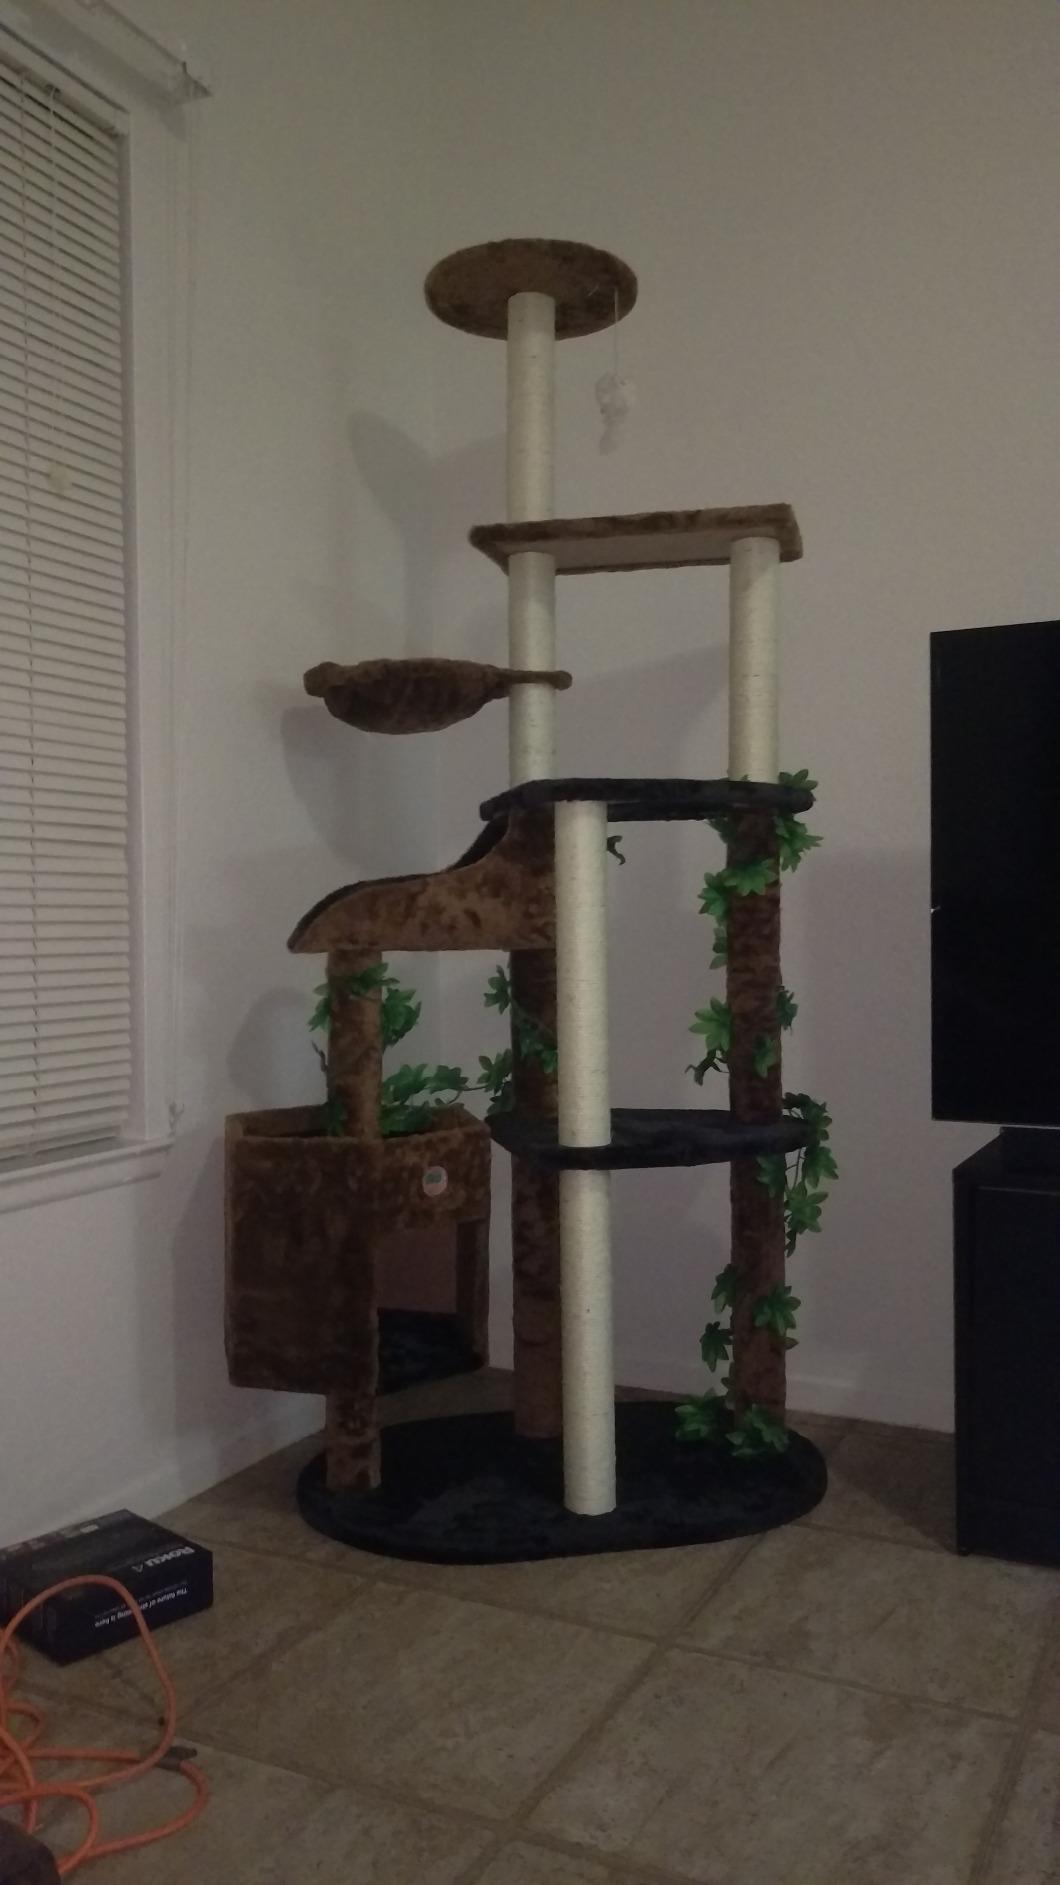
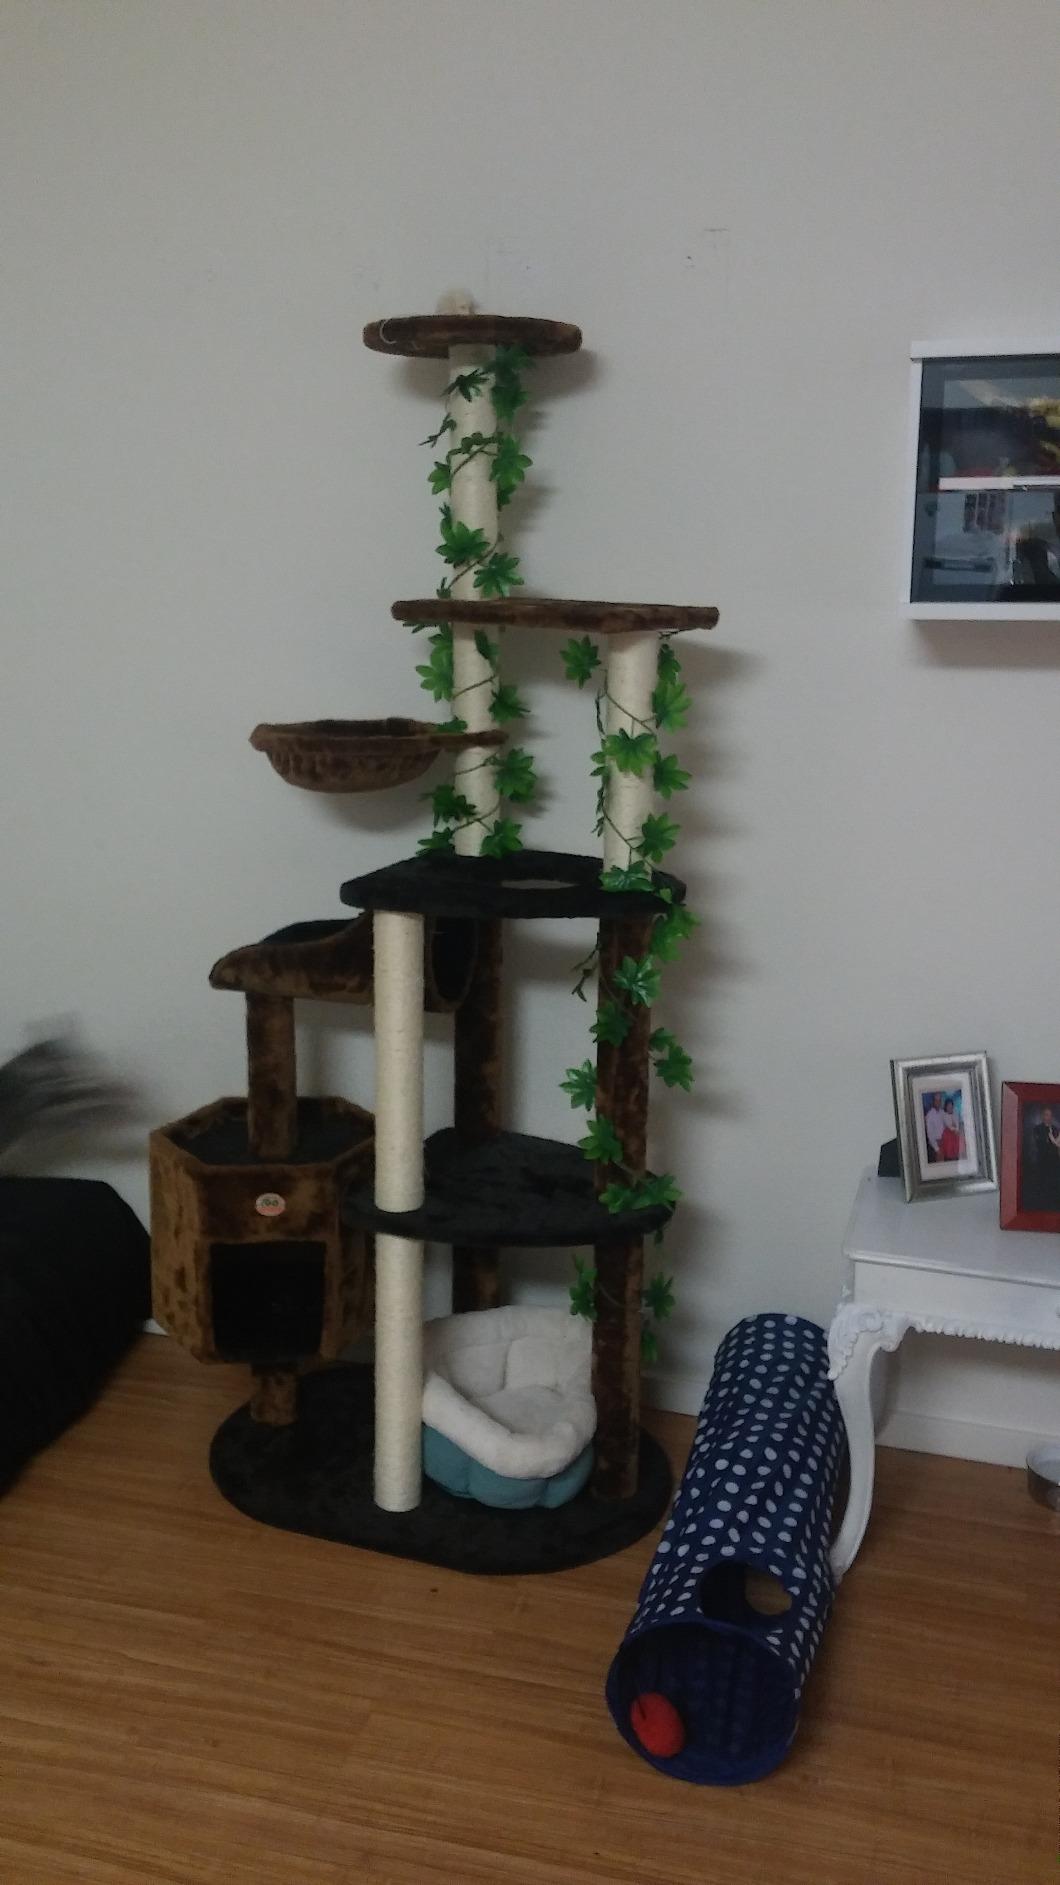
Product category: items_cat tree
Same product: yes